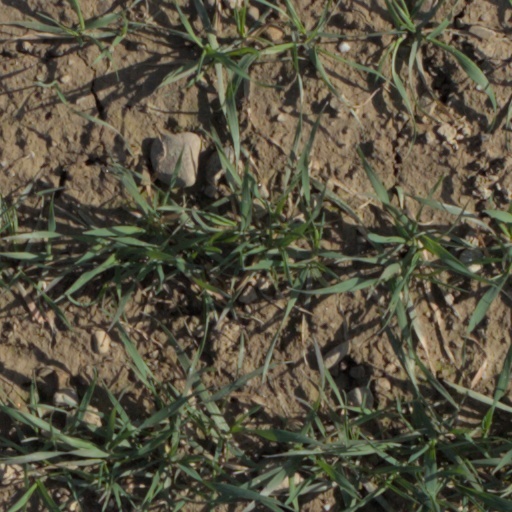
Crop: wheat